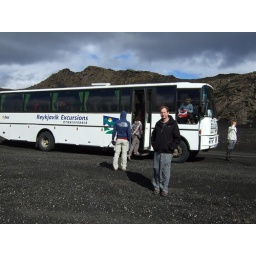
This is the bus that took us over mountains and through streams to our mountain hut at Landmannalaugar